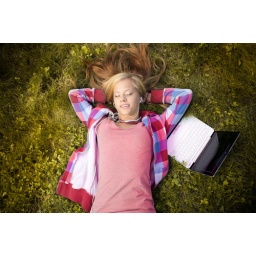
beautiful young student girl with laptop lying on grass in park, smiling with her eyes closed and listening to music